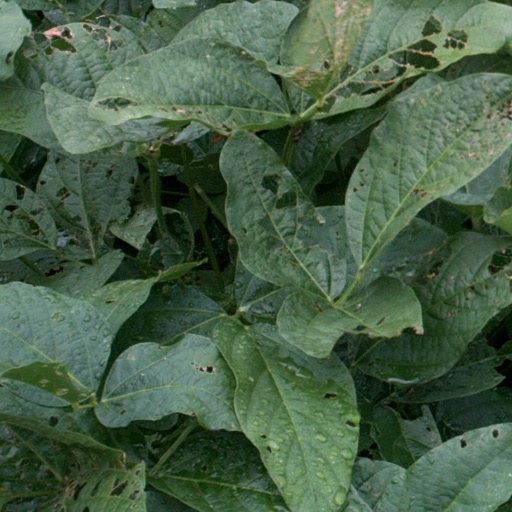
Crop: soybean